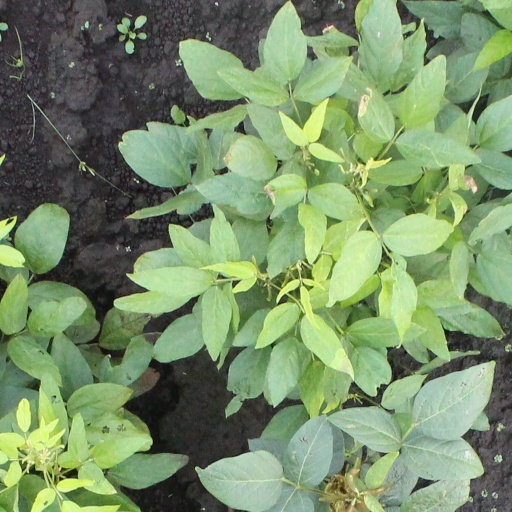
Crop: soybean